Thasos

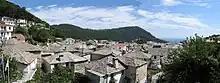
Panagia village

The island is formed mainly by gneisses, schists and marbles of the Rhodope massif. Marble sequences corresponding to the Falakro marbles intercalated by schists and gneisses, are up to 500 m thick and are separated from the underlying gneisses by a transition zone about 300 m thick.